Prisoner of war

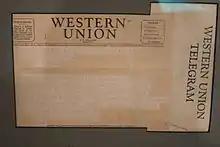
Telegram notifying parents of an American POW of his capture by Germany

At the end of the war in 1918 there were believed to be 140,000 British prisoners of war in Germany, including thousands of internees held in neutral Switzerland. The first British prisoners were released and reached Calais on 15 November. Plans were made for them to be sent via Dunkirk to Dover and a large reception camp was established at Dover capable of housing 40,000 men, which could later be used for demobilisation.